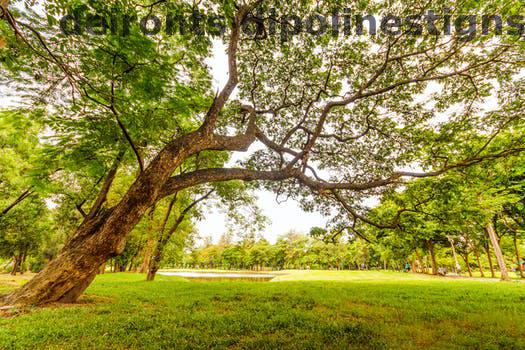
Label: Watermark